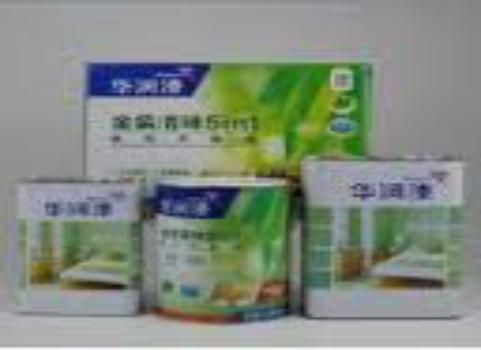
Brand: huarun
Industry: Others